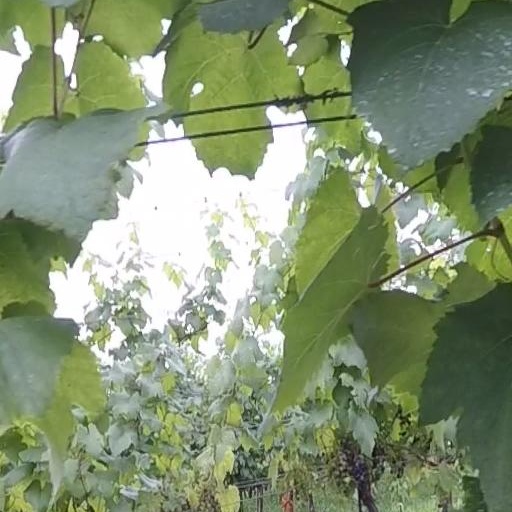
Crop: grape